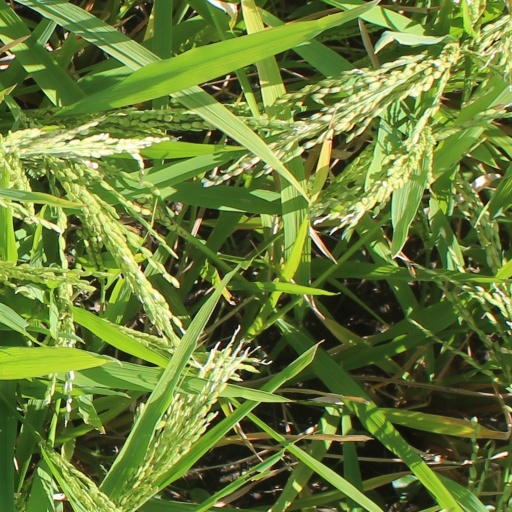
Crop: rice